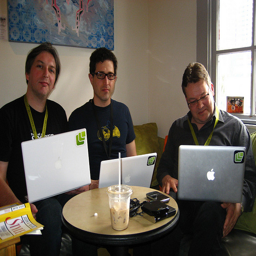
a couple of men are on their laptops
three males in black shirts a table laptops and a drink
Three people sitting around a table with computers on their laps.
A couple of guy sitting around on their Apple laptops.
Three men sitting with a laptop on each of their laps.